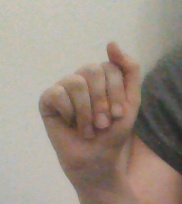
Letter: saad